Porterhouse Blue (TV series)

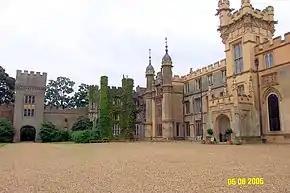
Knebworth House in Hertfordshire stood in for Coft Castle in the series

Sidney Sussex College, Cambridge; Sacrist's Gate on the High Street in Ely near Ely Cathedral in Cambridgeshire stood in for the gate of Porterhouse; Knebworth House as Coft Castle, the home of General Sir Cathcart D'Eath; and the quad at Apethorpe Hall in Northamptonshire were used as locations in the series.